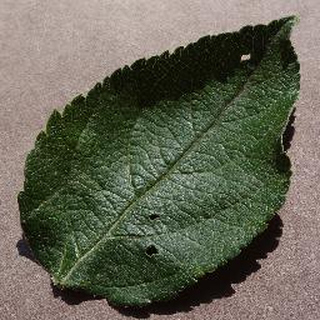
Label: healthy_apple